Chia-ying Yeh

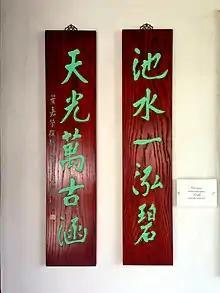
Yeh's poetry and calligraphy in the Dr. Sun Yat-Sen Classical Chinese Garden, Vancouver

Chia-ying Yeh published many scholarly works, almost all in Chinese. Her only major publication in English was "Studies in Chinese Poetry" (1998), co-written with Harvard University scholar James Robert Hightower. Her "Jialing Poetry Manuscript", published in 2000 in Taipei, includes 540 poems she composed between 1939 (when she was 15) and 1995. She has been called a modern Li Qingzhao, the famous Song dynasty Chinese poet.